Ogrodzieniec

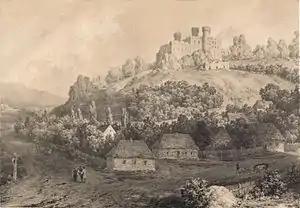
Ogrodzieniec Castle (19th century, Napoleon Orda)

After World War II, the castle was nationalized, and its walls were strengthened in 1949 - 1973, which prevented total collapse of the complex. It now has a status of permanent ruin, and is open to visitors. The castle is popular among film makers; in 1973, some episodes of the TV series "Janosik" were made here, and in 2001, Andrzej Wajda shot "The Revenge" here. Furthermore, in 1984 the castle was presented in Iron Maiden’s video "Behind the Iron Curtain", in the song "Hallowed Be Thy Name". Also, in the Australia television series "Spellbinder", the castle was used as the ruins of the castle of the old Spellbinders.